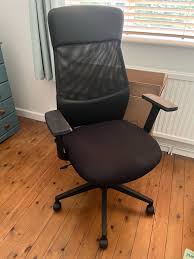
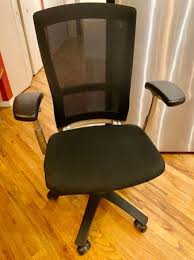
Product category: items_chair
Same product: no